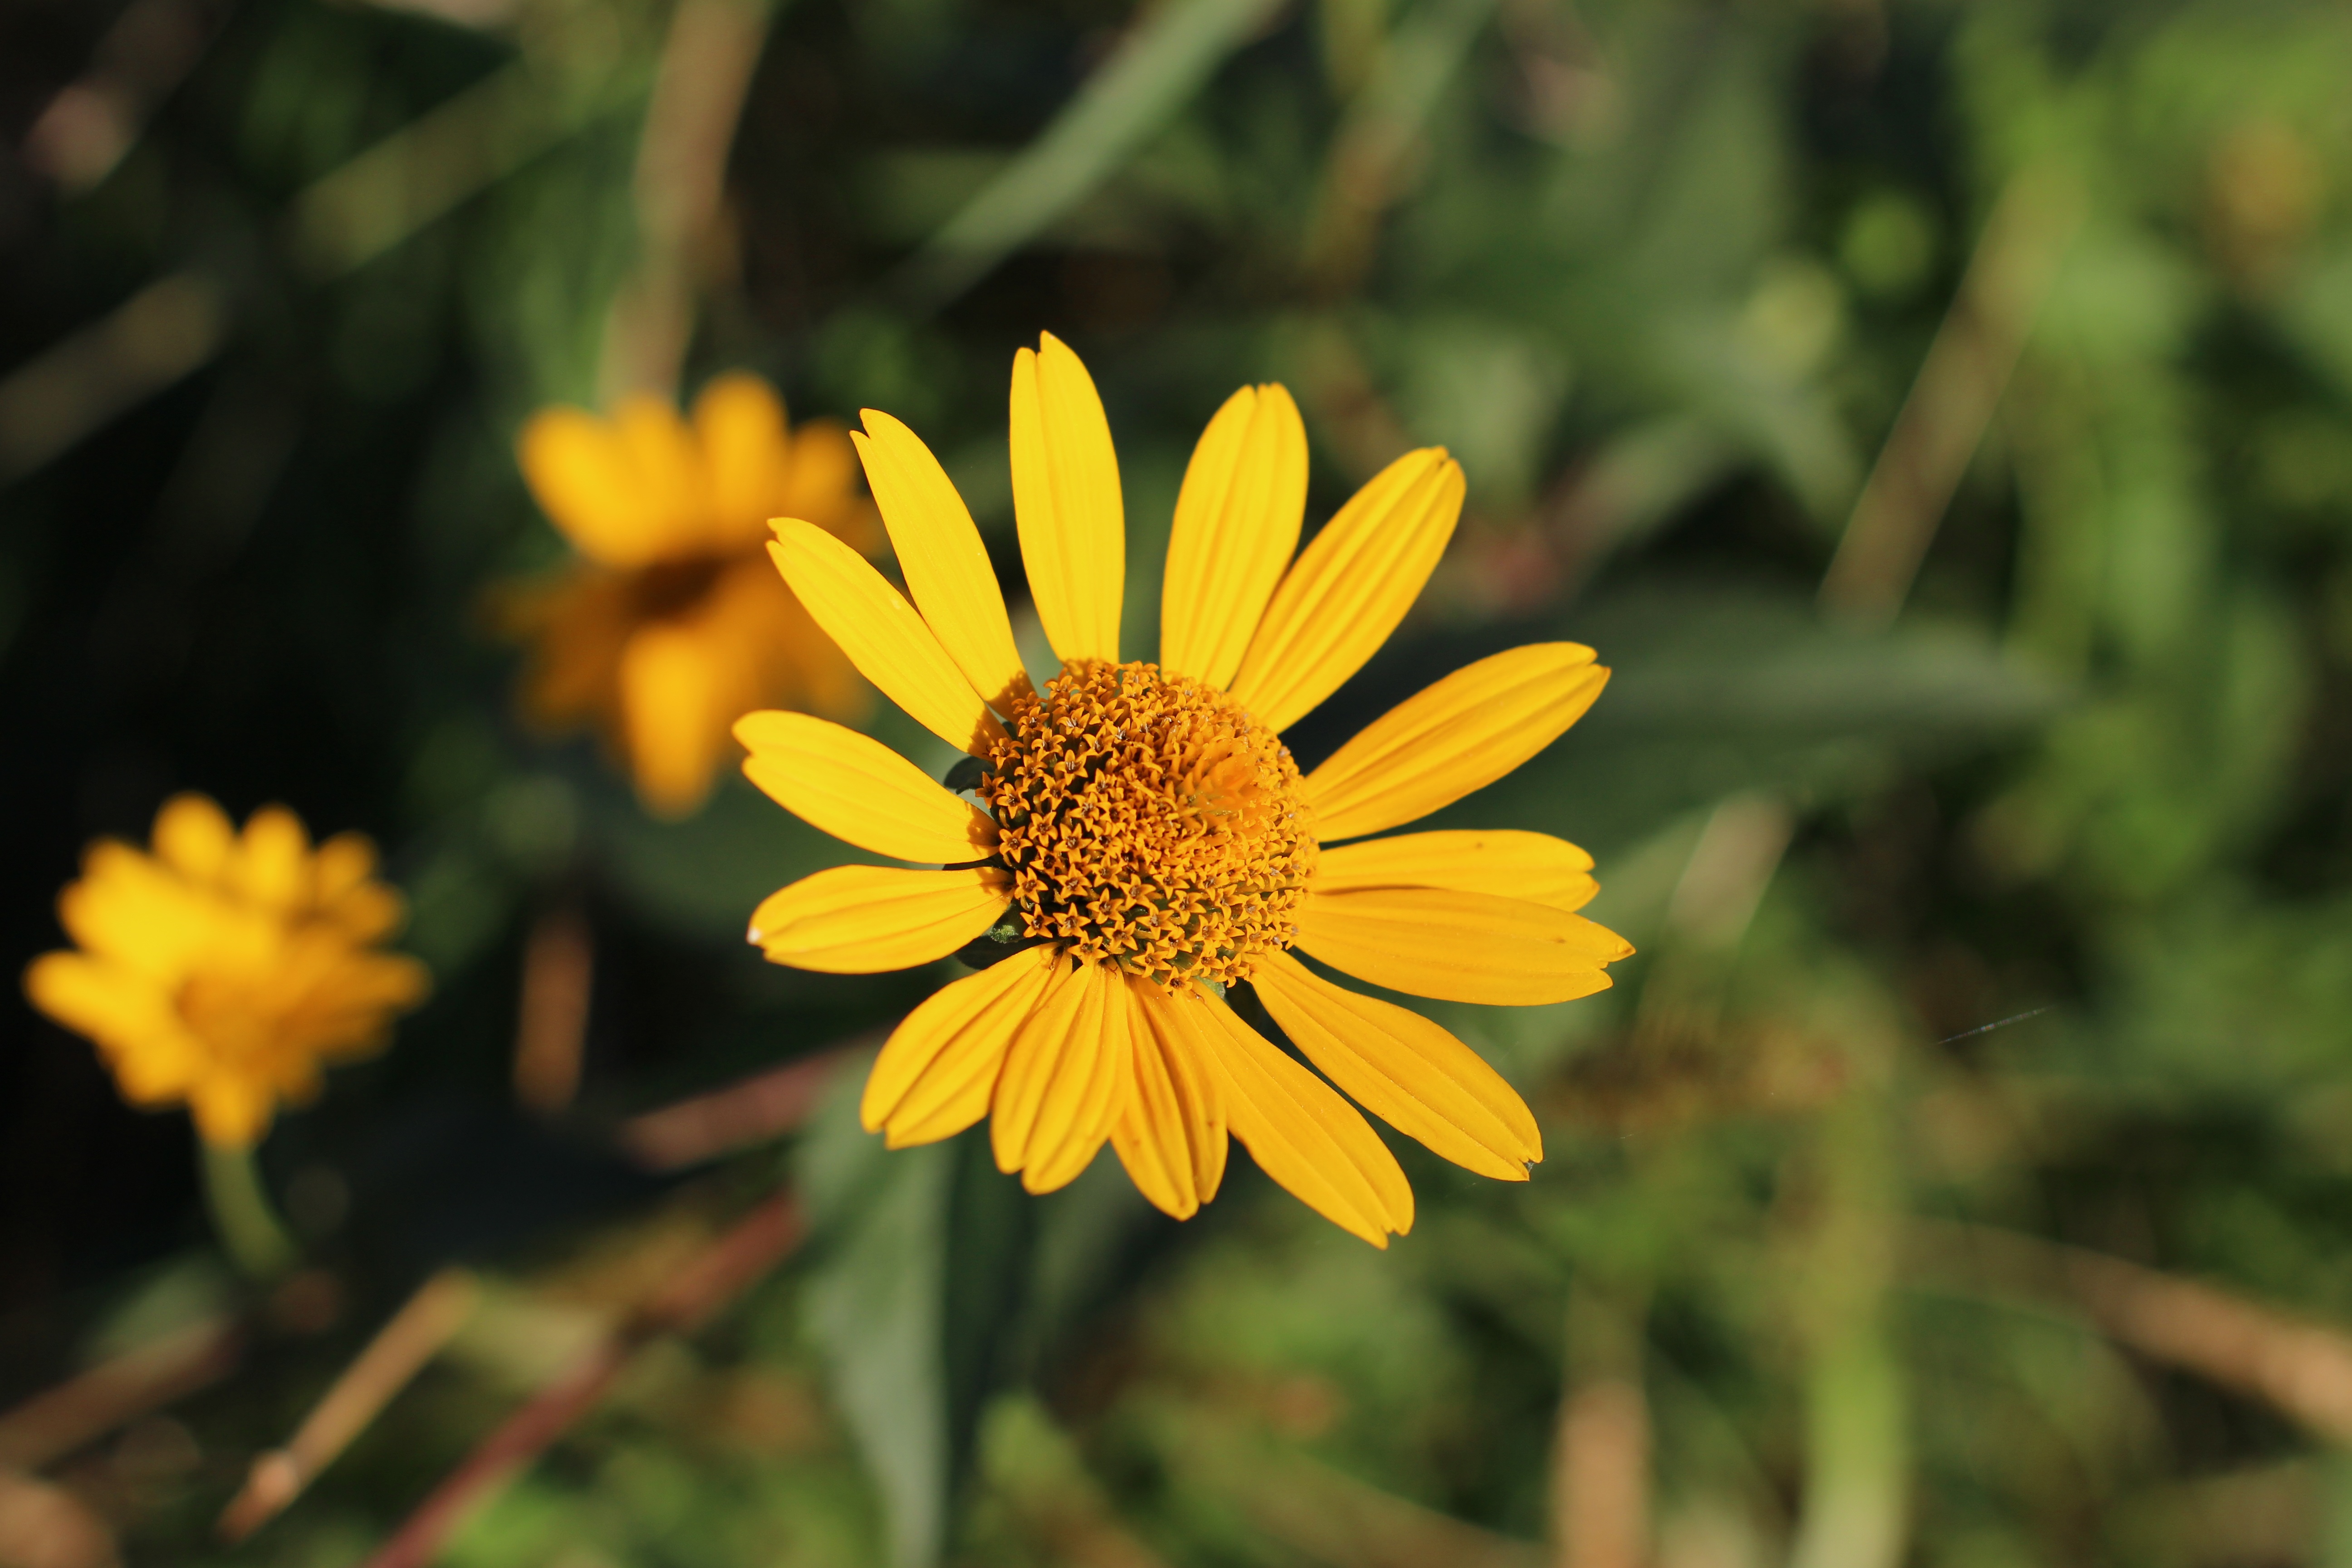
nature, blossom, plant, field, meadow, prairie, stem, leaf, flower, petal, bloom, floral, daisy, environment, herb, natural, botany, yellow, agriculture, flora, botanical, fauna, wildflower, close up, outdoors, vegetation, petals, horticulture, organic, minnesota, macro photography, flowering plant, daisy family, oxeye daisy, plant stem, land plant